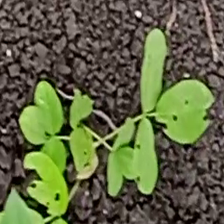
Weed species: Asian_Pigeonwings_(Clitoria Ternatea)